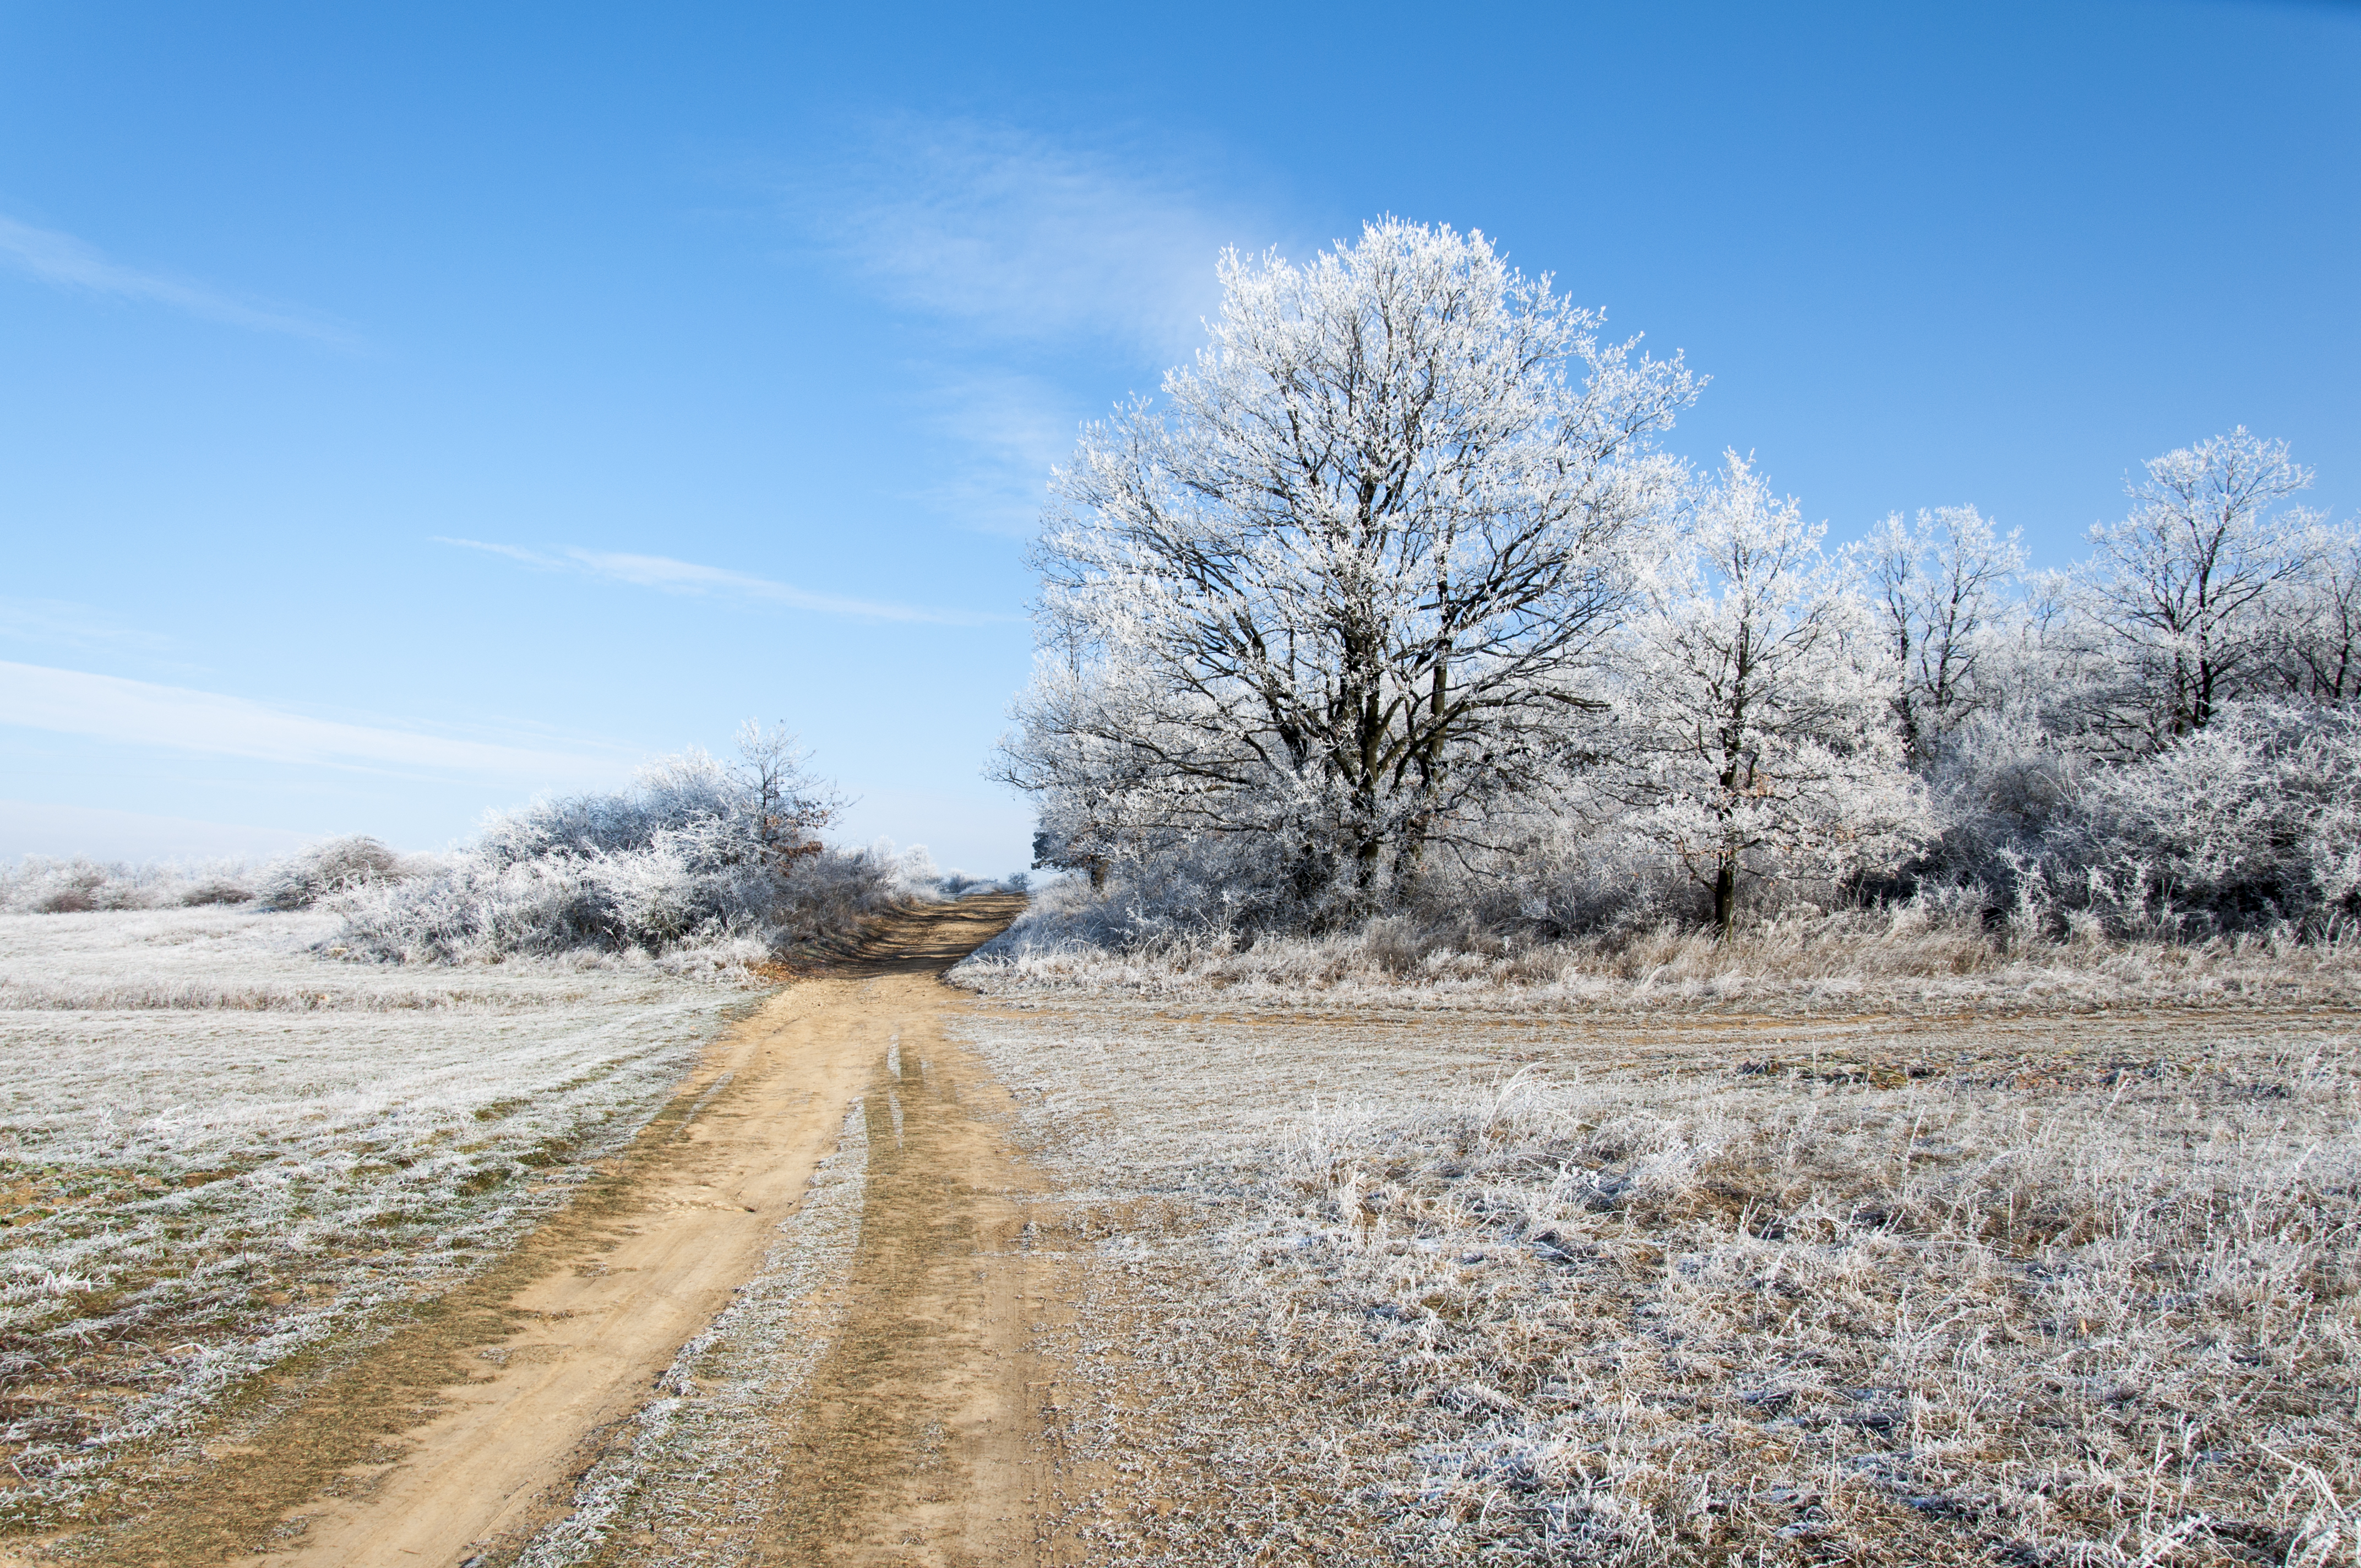
nature, landscape, cold, light, celestial, snow, white, winter, beautiful, in daytime, forest, agriculture, tillage, sky, plant, cloud, natural landscape, tree, twig, freezing, plain, grass, horizon, wood, road, road surface, field, frost, dirt road, soil, grassland, path, asphalt